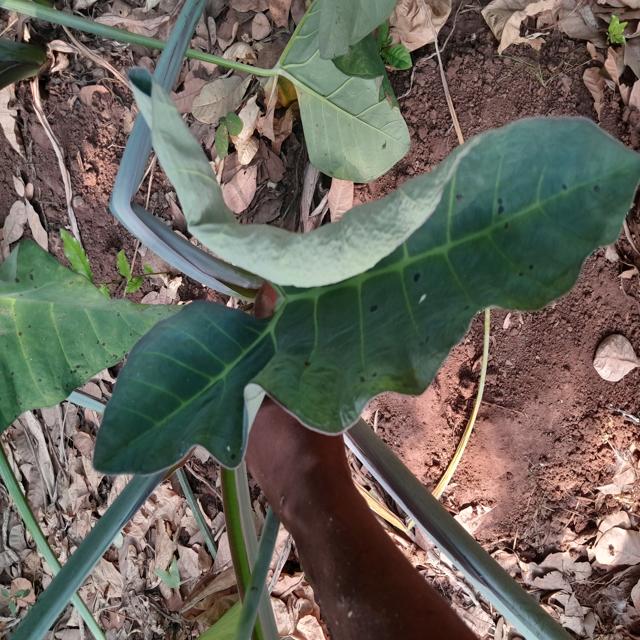
Label: Healthy